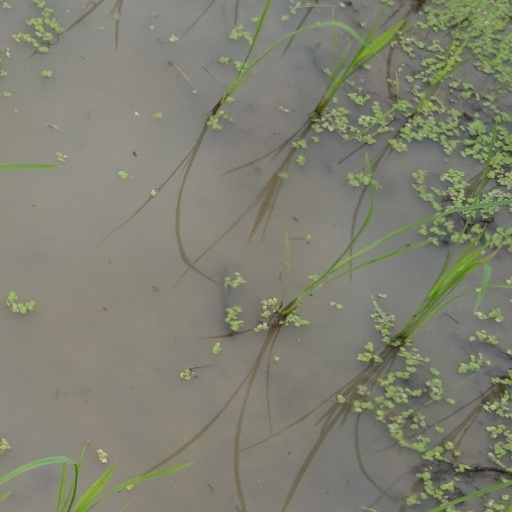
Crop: rice